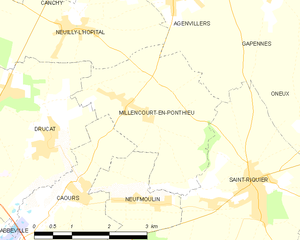
Carte des communes françaises Millencourt-en-Ponthieu